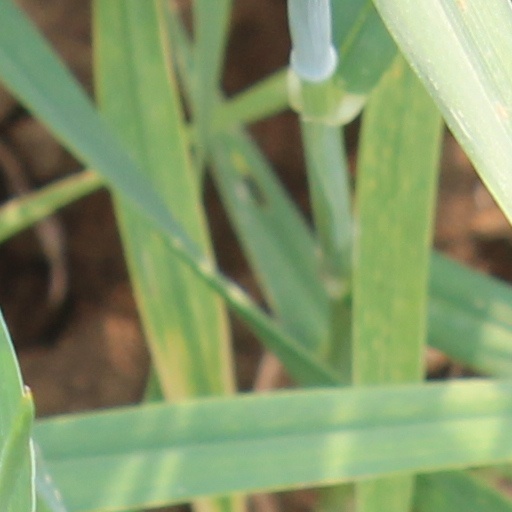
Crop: wheat